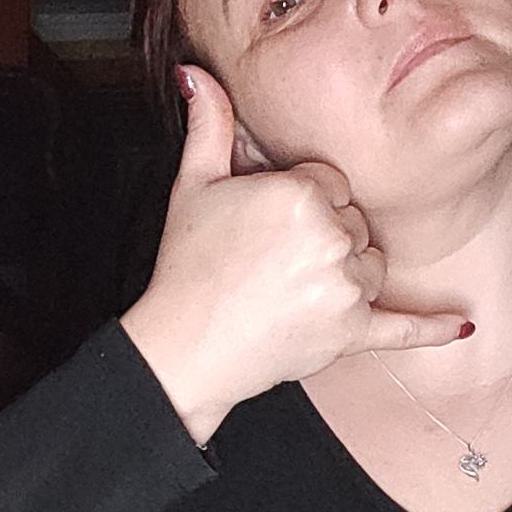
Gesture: call